Bathysidus

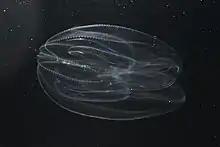
A ctenophore, a bathypelagic organism that bears a similar resemblance to the constellation fish particularly the luminous lines that run across its body. It is plausible that this was what Beebe saw on his voyage

Of the five new fish described by Beebe during the Bathysphere dives, none of them were confirmed to exist. His colleague Otis Barton, who descended with him in the submersible, attested he had also seen them.